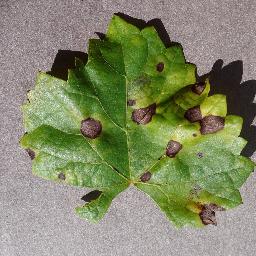
Label: Grape___Black_rot